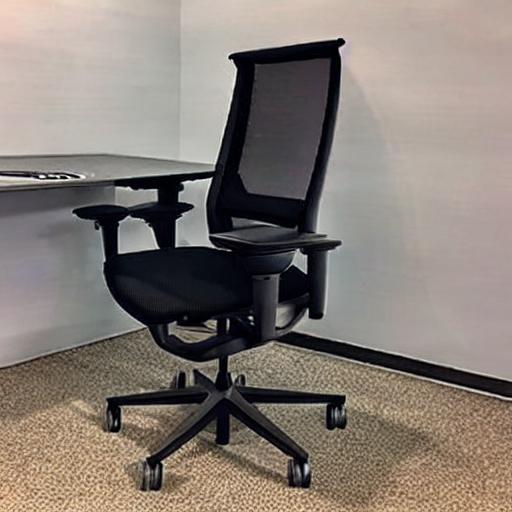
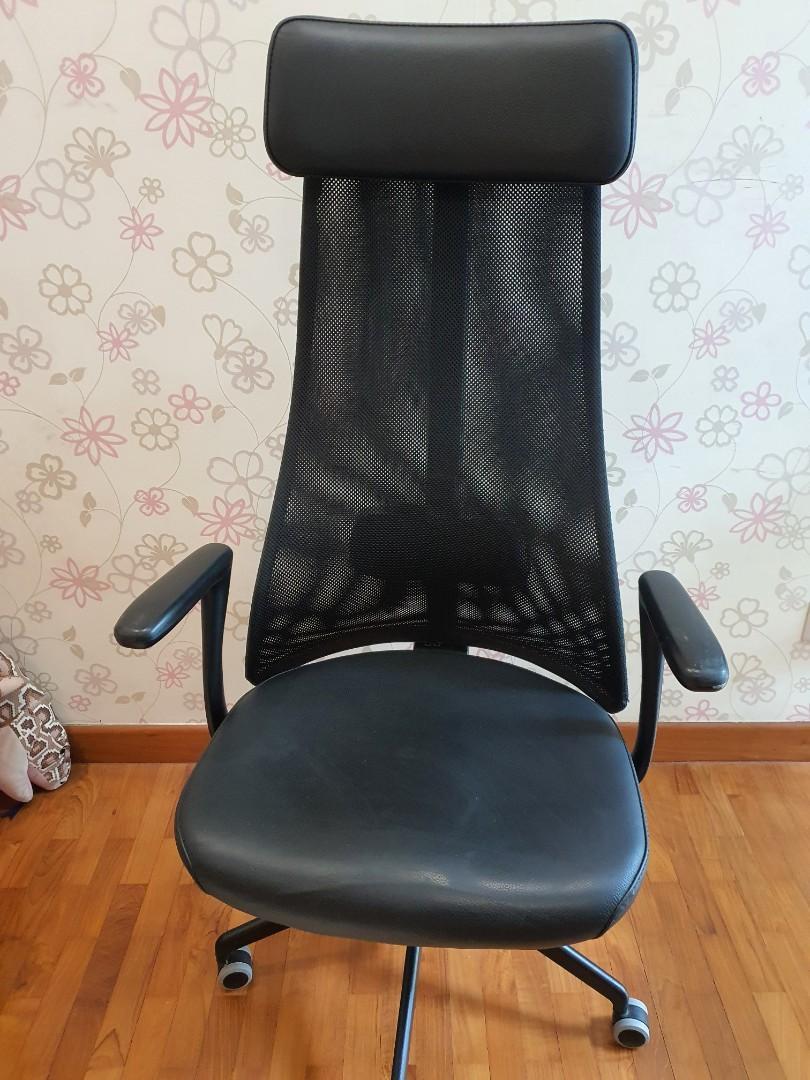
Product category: items_chair
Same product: no